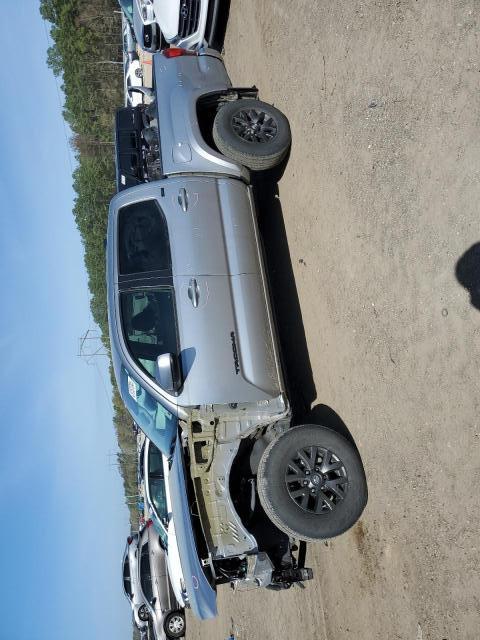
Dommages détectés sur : aile avant gauche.
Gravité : majeur